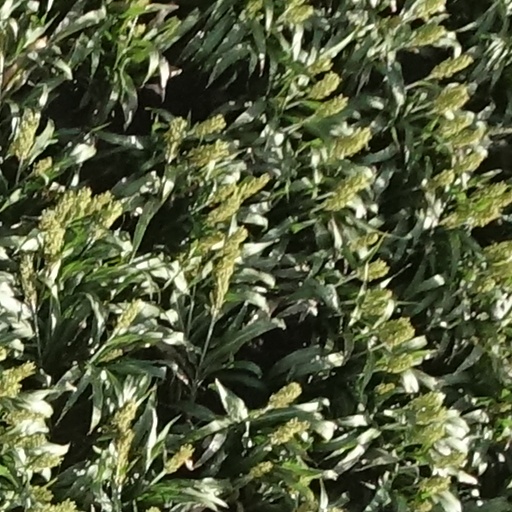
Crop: sorghum